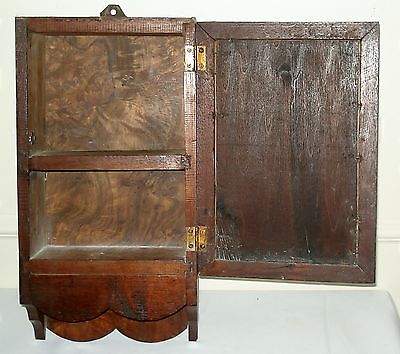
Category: cabinet